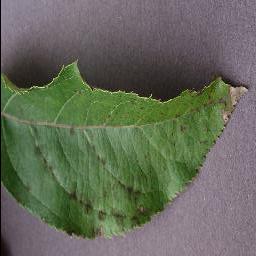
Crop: apple
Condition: scab